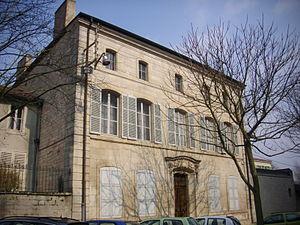
Immeuble Noguez (Inscrit) à Verdun (Meuse, France) This building is indexed in the Base Mérimée, a database of architectural heritage maintained by the French Ministry of Culture,
L'immeuble Noguez est un édifice situé dans la ville de Verdun, dans la Meuse en région Grand Est.